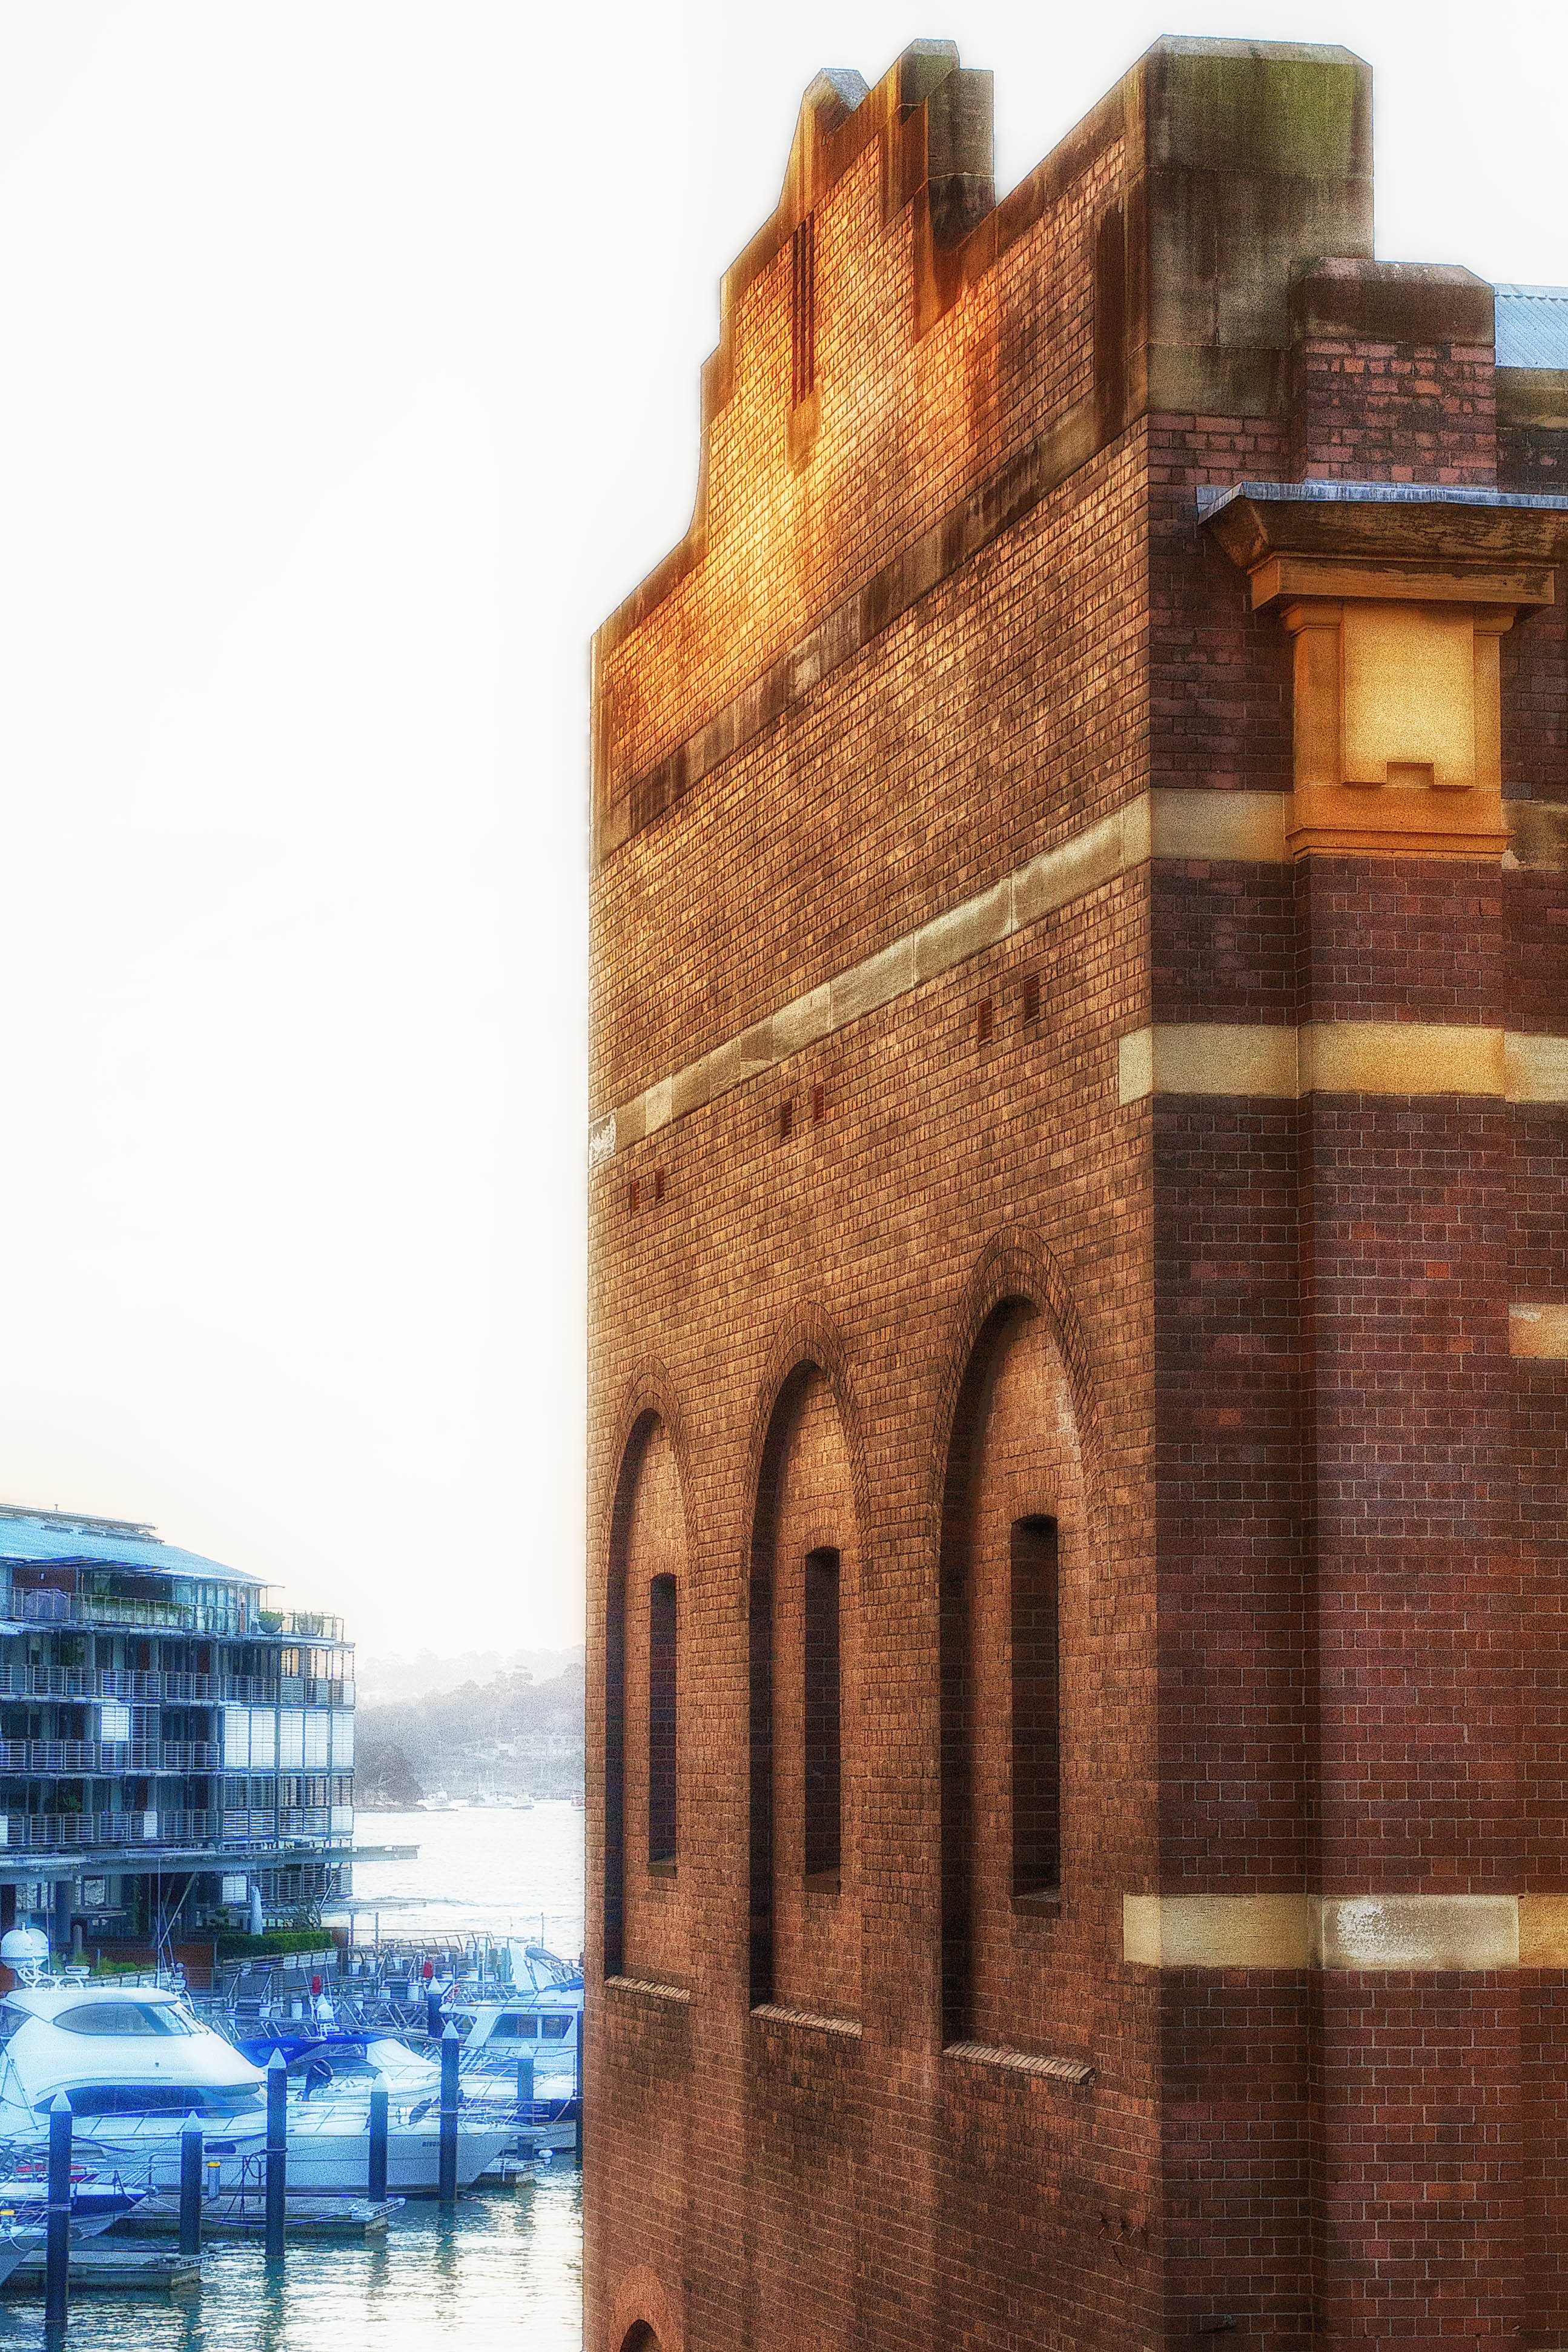
architecture, sunset, building, dusk, tower, sydney, landmark, facade, harbour, goldenhour, sydneyharbour, walshbay